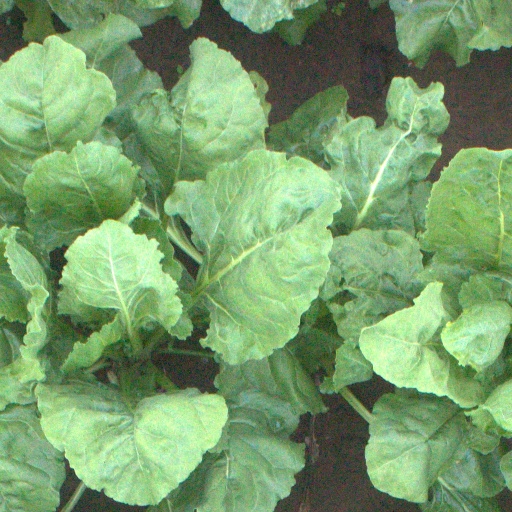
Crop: sugar beet